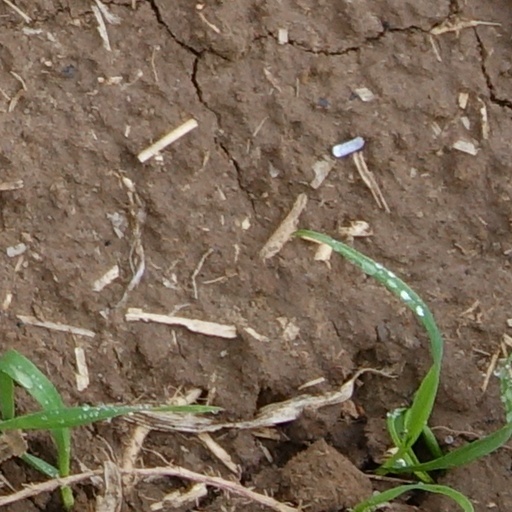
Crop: wheat